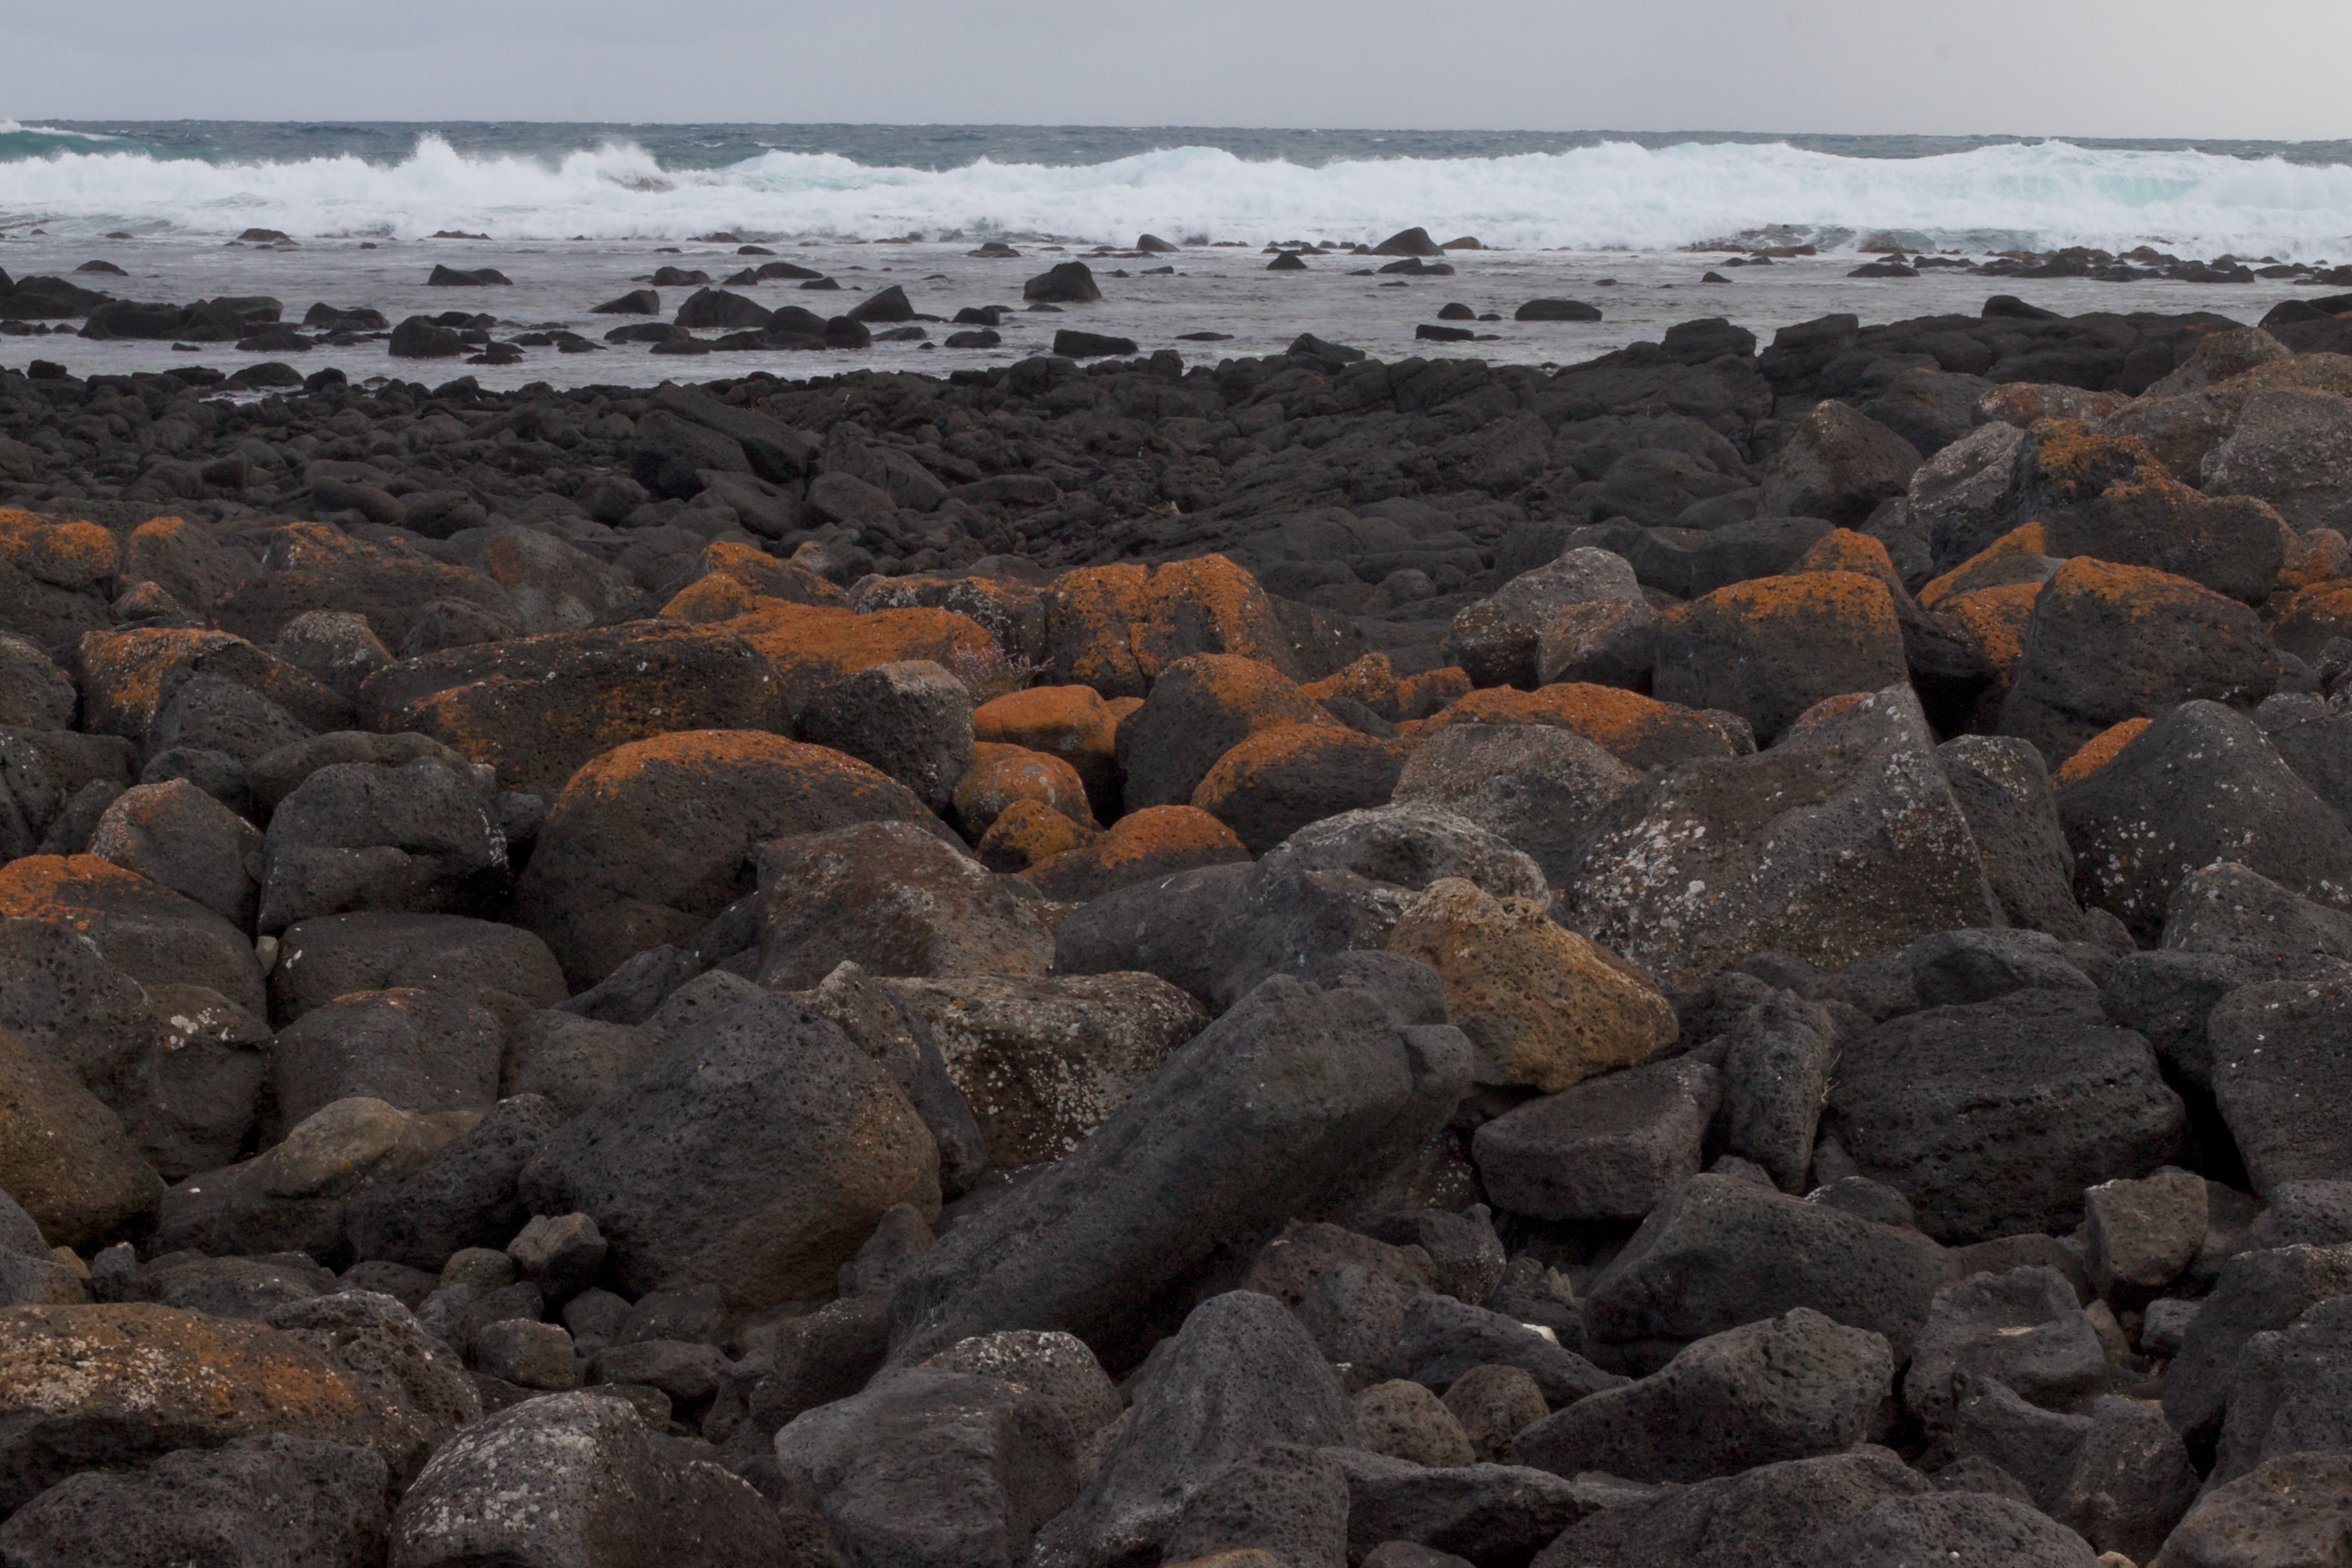
beach, sea, coast, rock, ocean, shore, wave, formation, bay, terrain, material, geology, boulder, auodyssey, wind wave